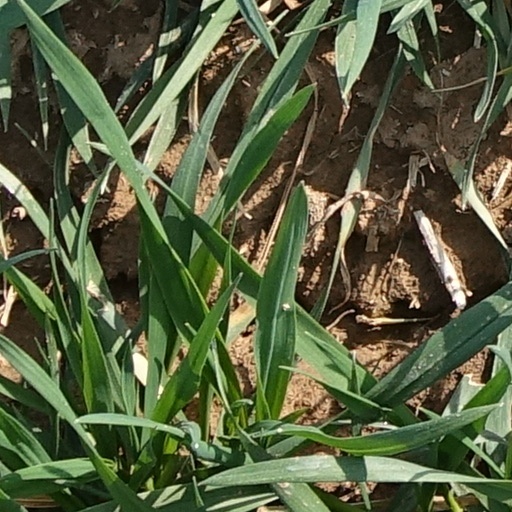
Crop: wheat